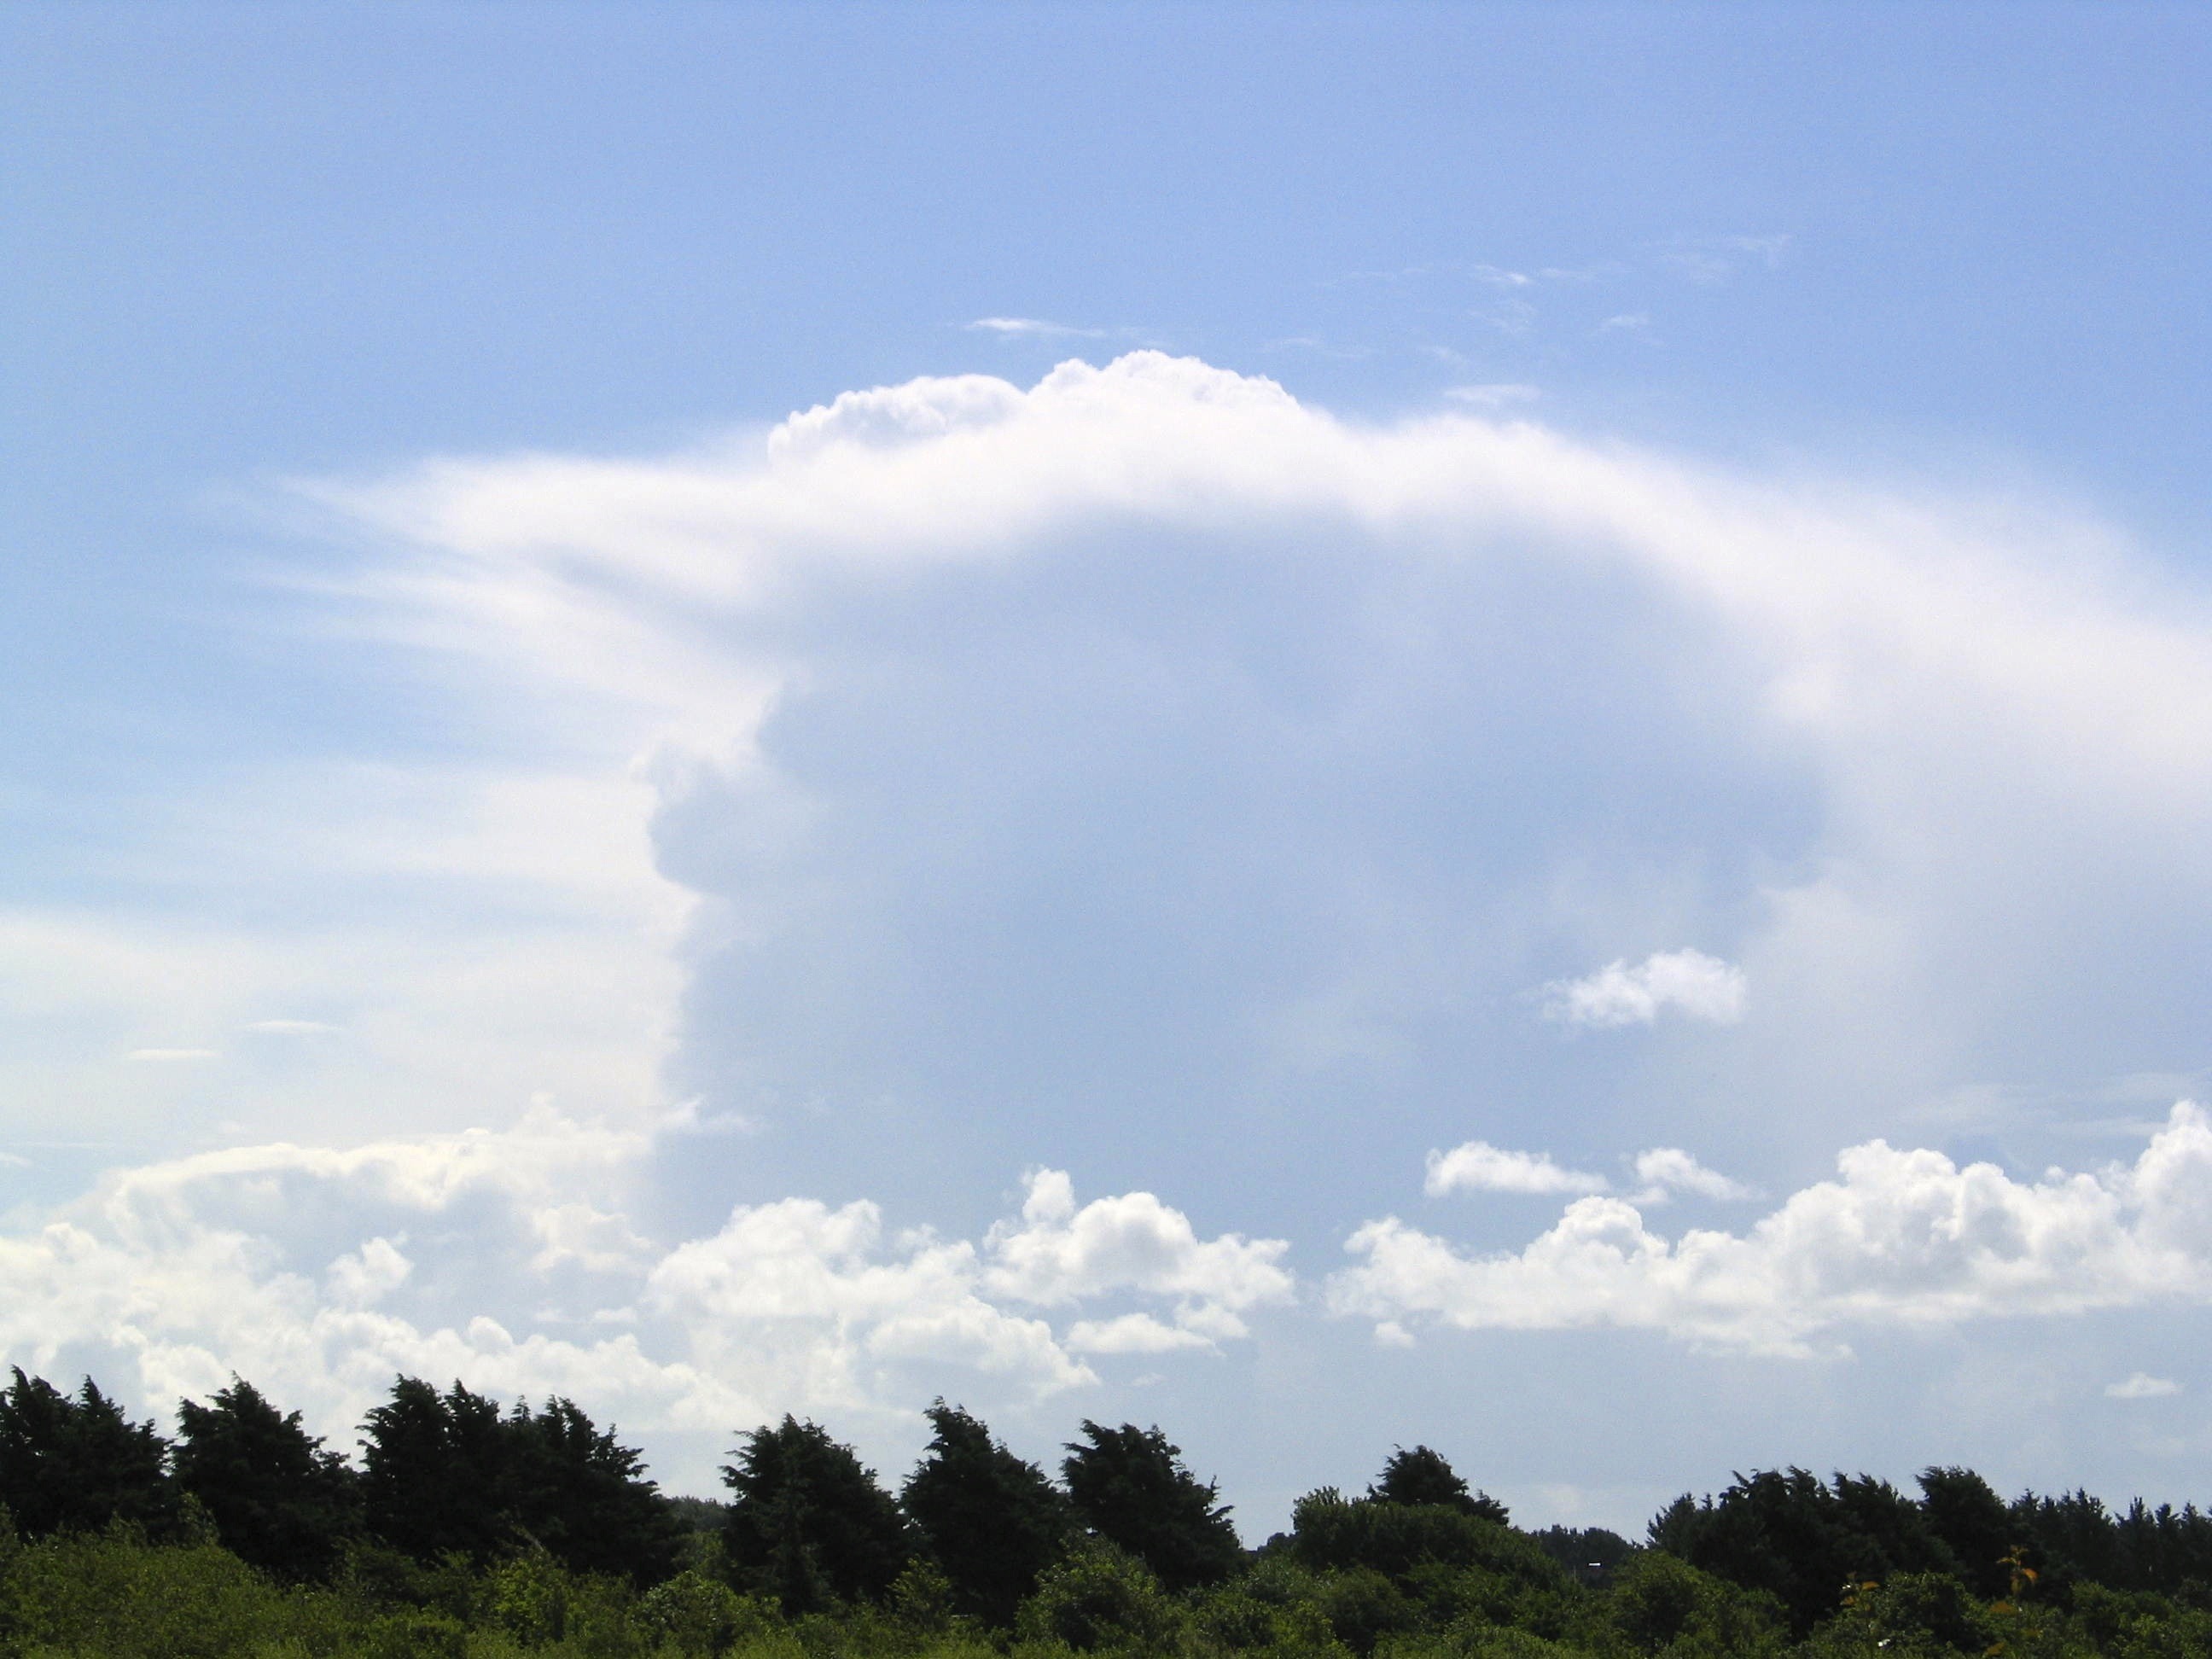
nature, horizon, cloud, sky, white, field, meadow, prairie, sunlight, hill, wind, weather, cumulus, blue, plain, clouds, grassland, plateau, ecosystem, meteorological phenomenon, atmosphere of earth